Christianity in Africa

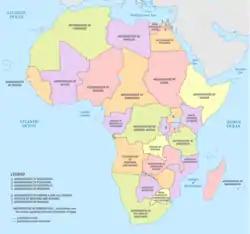
Archdioceses and Dioceses of the Eastern Orthodox Patriarchate of Alexandria and all Africa

According to Thomas C. Oden, "Christians of northern Africa—of Coptic, Berber, Ethiopian, Arabic, and Moorish descent—are treasured as part of the whole multicultural matrix of African Christianity". Within different geographical areas, Africans searched for aspects of Christianity that could more closely resemble their religious and personal practices. Adaptations of Protestantism, such as the Kimbanguist church emerged. Within the Kimbanguist church, Simon Kimbangu questioned the order of religious deliverance- would God send a white man to preach? The Kimbanguist church believed Jesus was black and regarded symbols with different weight than the Catholic and Protestant Europeans. The common practice of placing crosses and crucifixes in churches was viewed as a graven image in their eyes or a form of idolatry. Also, according to Mazrui, Kimbanguists respected the roles of women in church more than orthodox churches; they gave women the roles of priests and preachers. Members within these churches looked for practices in the Bible that were not overtly condemned, such as polygamy. They also incorporated in their own practices relationships with objects and actions like dancing and chanting. When Africans were able to read in the vernacular, they were able to interpret the Bible in their own light. Polygamy was a topic of debate- many literate Africans interpreted it as acceptable because of information contained in the Old Testament- while it was condemned by European Christianity. Dona Beatriz was a woman from Central Africa known for her controversial views on the acceptance of polygamy – she argued that Jesus never condemned it – and she was burnt at the stake. European missionaries were faced with what they considered an issue in maintaining Victorian values, while still promoting the vernacular and literacy. Missionaries largely condemned the controversial African views and worked against leaders branching out. Simon Kimbangu became a martyr, put in a cage because of Western missionaries concern, and died there.